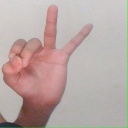
अक्षर: ण